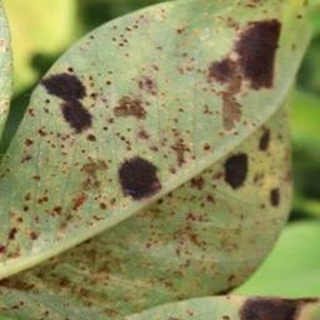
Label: groundnut_rust